Chief Makhanda Regiment

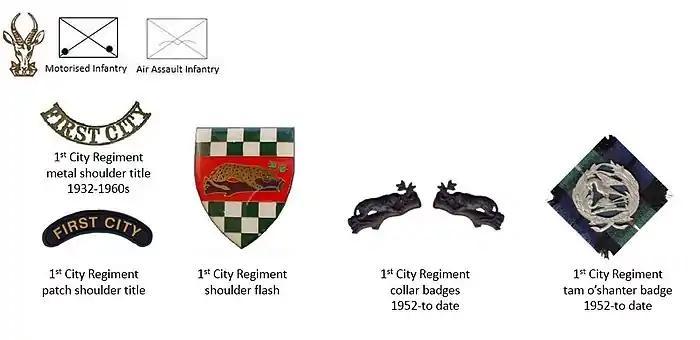
SADF era First City Regiment insignia

Blue Balmoral bonnet with blue and white dicing, with a red toorie in 1935. The regiment's Highland company wore a Tam o'shanter without the toorie from 1906 to 1913, while the pipers wore a dark blue Glengarry.